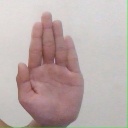
अक्षर: ध